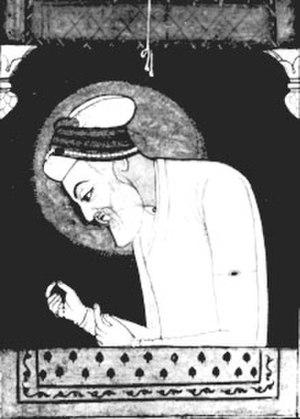
L'art moghol est l'art produit en Inde sous la dynastie des grands Moghols, c'est-à-dire entre 1528 et 1858. Il se manifeste à la fois dans l'architecture, l'art du livre et la fabrication d'objets d'art en pierre dure, en bois et en métal principalement.